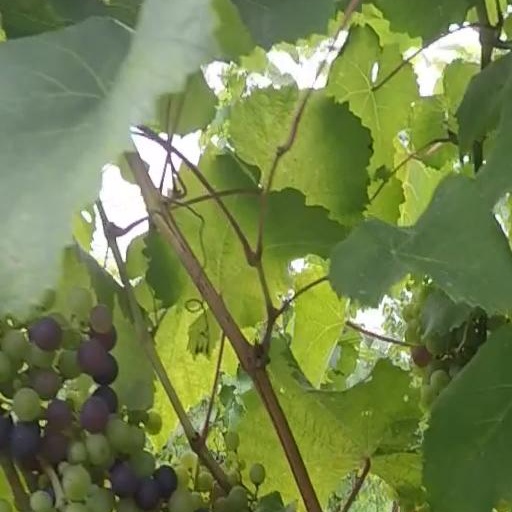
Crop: grape